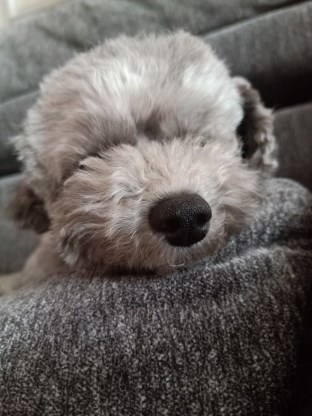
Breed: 7449-n000128-teddy